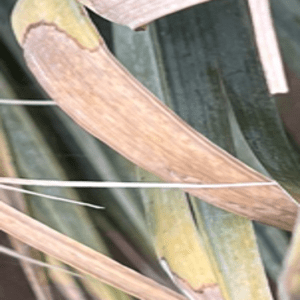
Label: Potassium Deficiency